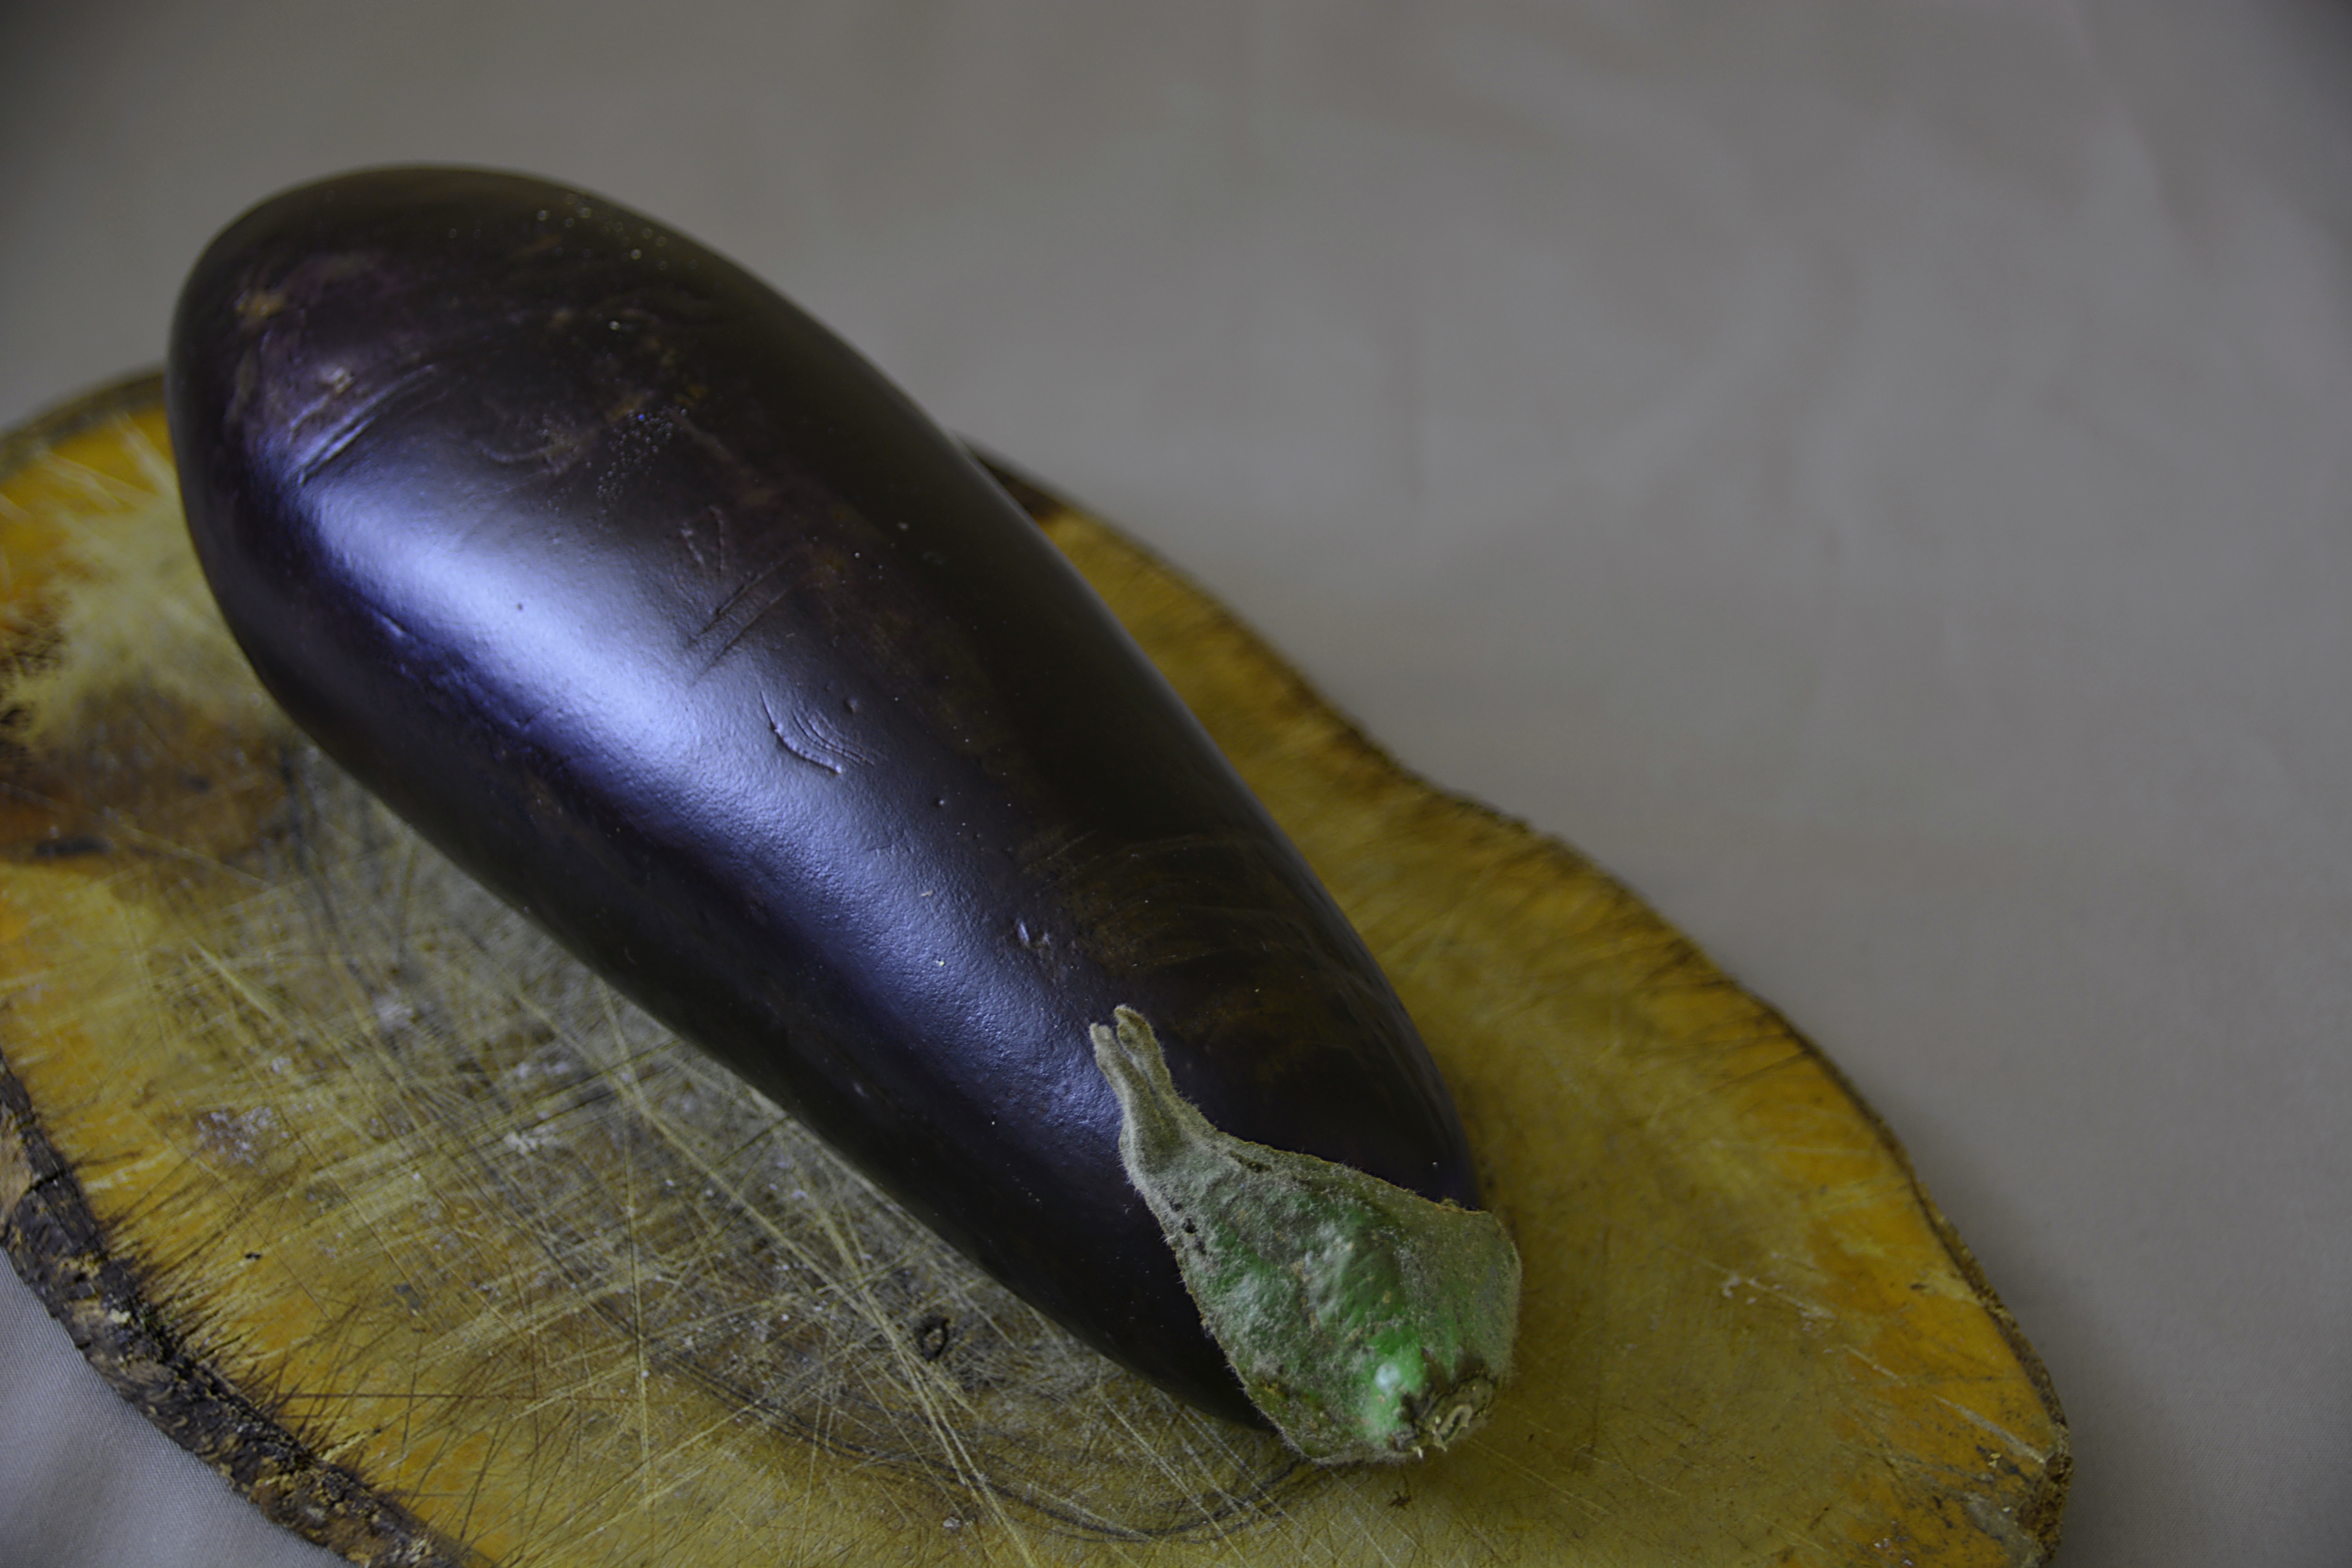
horn, food, produce, vegetable, market, power, vegetables, eggplant, macro photography